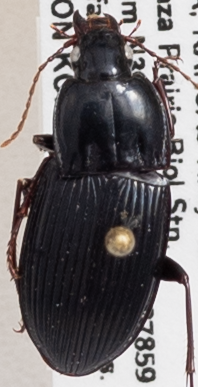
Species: Pterostichus permundus
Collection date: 2019-09-25
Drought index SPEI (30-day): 0.944
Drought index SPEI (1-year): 1.69
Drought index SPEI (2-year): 1.096